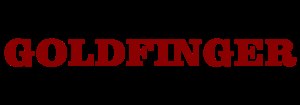
Goldfinger
Filmens logo
Goldfinger er en britisk actionfilm fra 1964. Filmen er den tredje i EON Productions serie om den hemmelige agent James Bond, der blev skabt af Ian Fleming. Den er baseret på Flemings roman af samme navn og følger i store træk denne.